Edison Bridge (Florida)

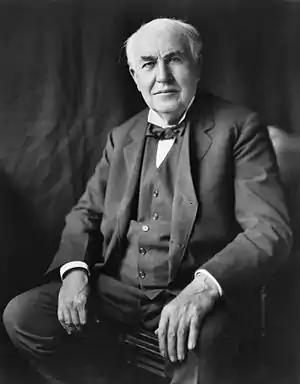
Thomas Alva Edison

The original Edison Bridge opened for traffic on February 11, 1931, the 84th birthday of its namesake Thomas Edison. Edison, who had a winter home in Fort Myers, dedicated the bridge, and was also the first to drive across it.